Rainbow Parade

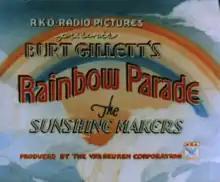
The opening title card in "The Sunshine Makers".

Rainbow Parade is a series of 26 animated shorts produced by Van Beuren Studios and distributed to theaters by RKO between 1934 and 1936. This was the only color cartoon series produced by Van Beuren, and the final series of the studio.